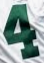
Number: 4